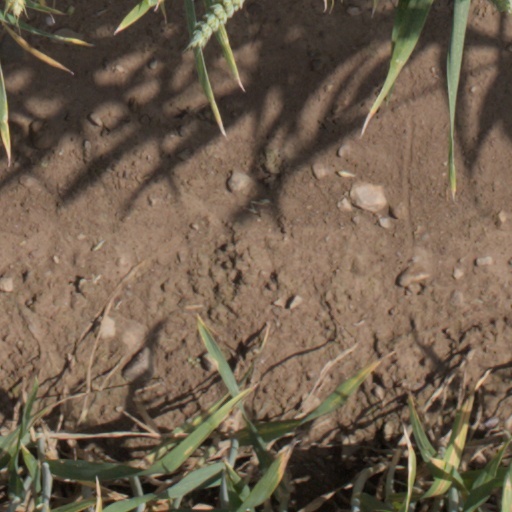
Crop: wheat